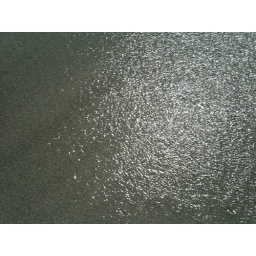
water over the sand